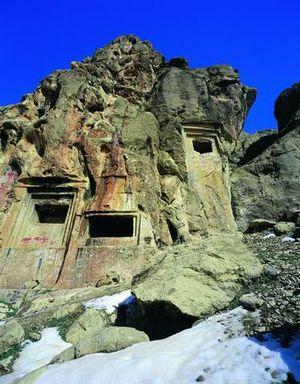
Sakavand, est un village d'Iran situé dans la province du Kermanshah au sud-ouest de Harsin. Il abrite un site rupestre achéménide tardif.